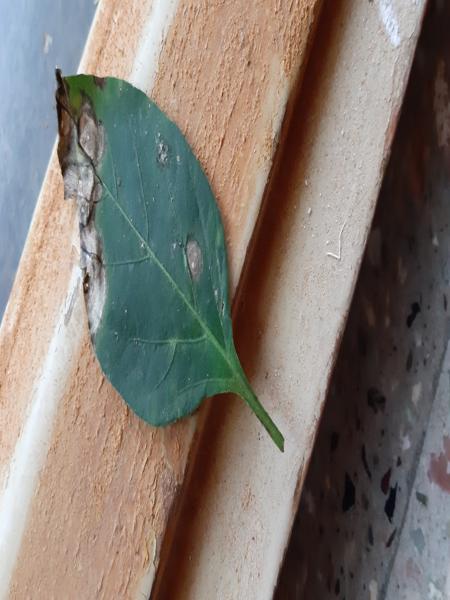
Plant: Chilly